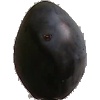
Label: Plum 3